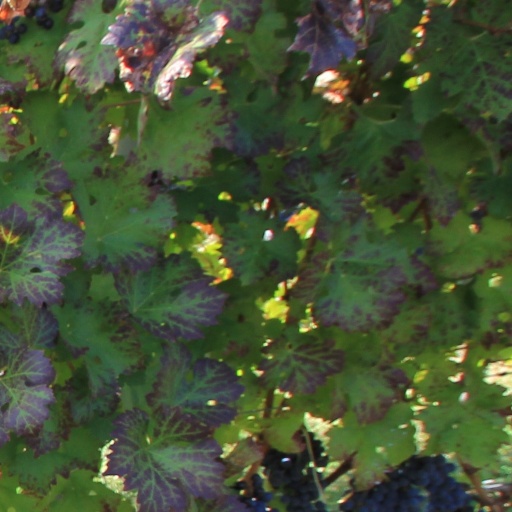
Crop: grape